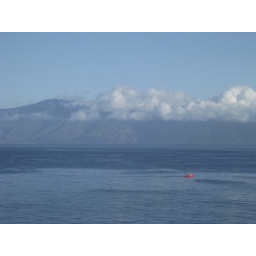
Molokaii from our room. At least you can't say this photo needs a red boat in it.